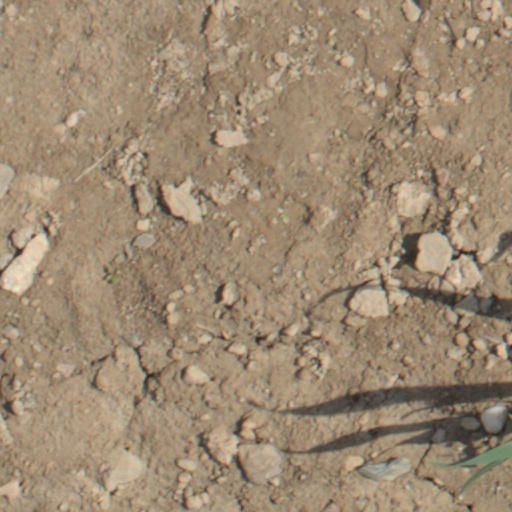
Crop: wheat